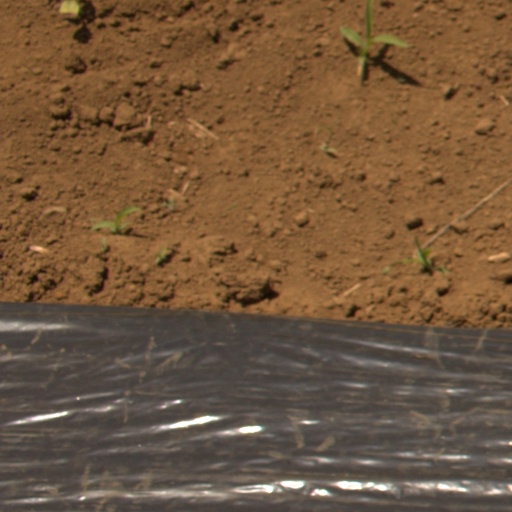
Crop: Jerusalem artichoke